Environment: lab
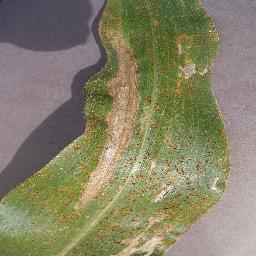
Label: northern_corn_leaf_blight